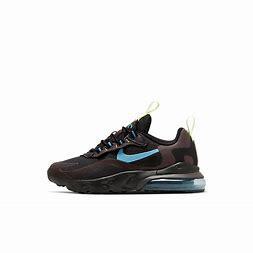
Brand: Nike
Model: Air Max 270 Rt